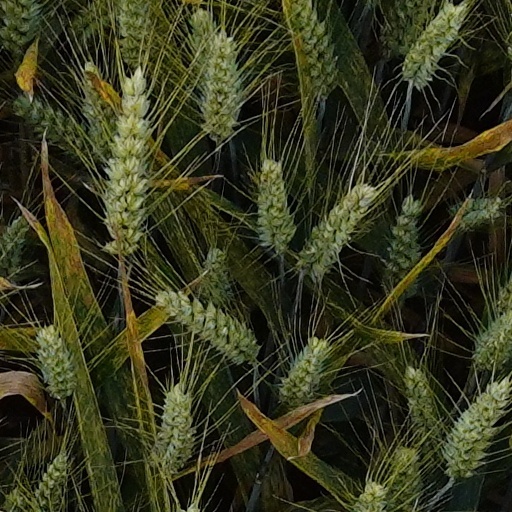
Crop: wheat